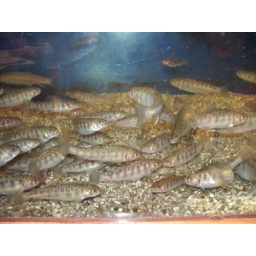
During peak eating months, the tiny fish can consume twice their weight in marshmallows each day!